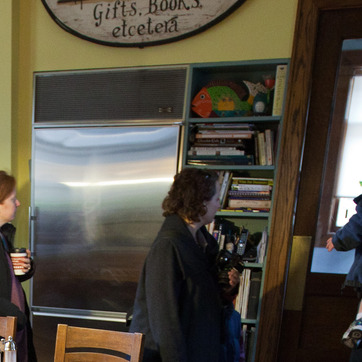
Material: hair